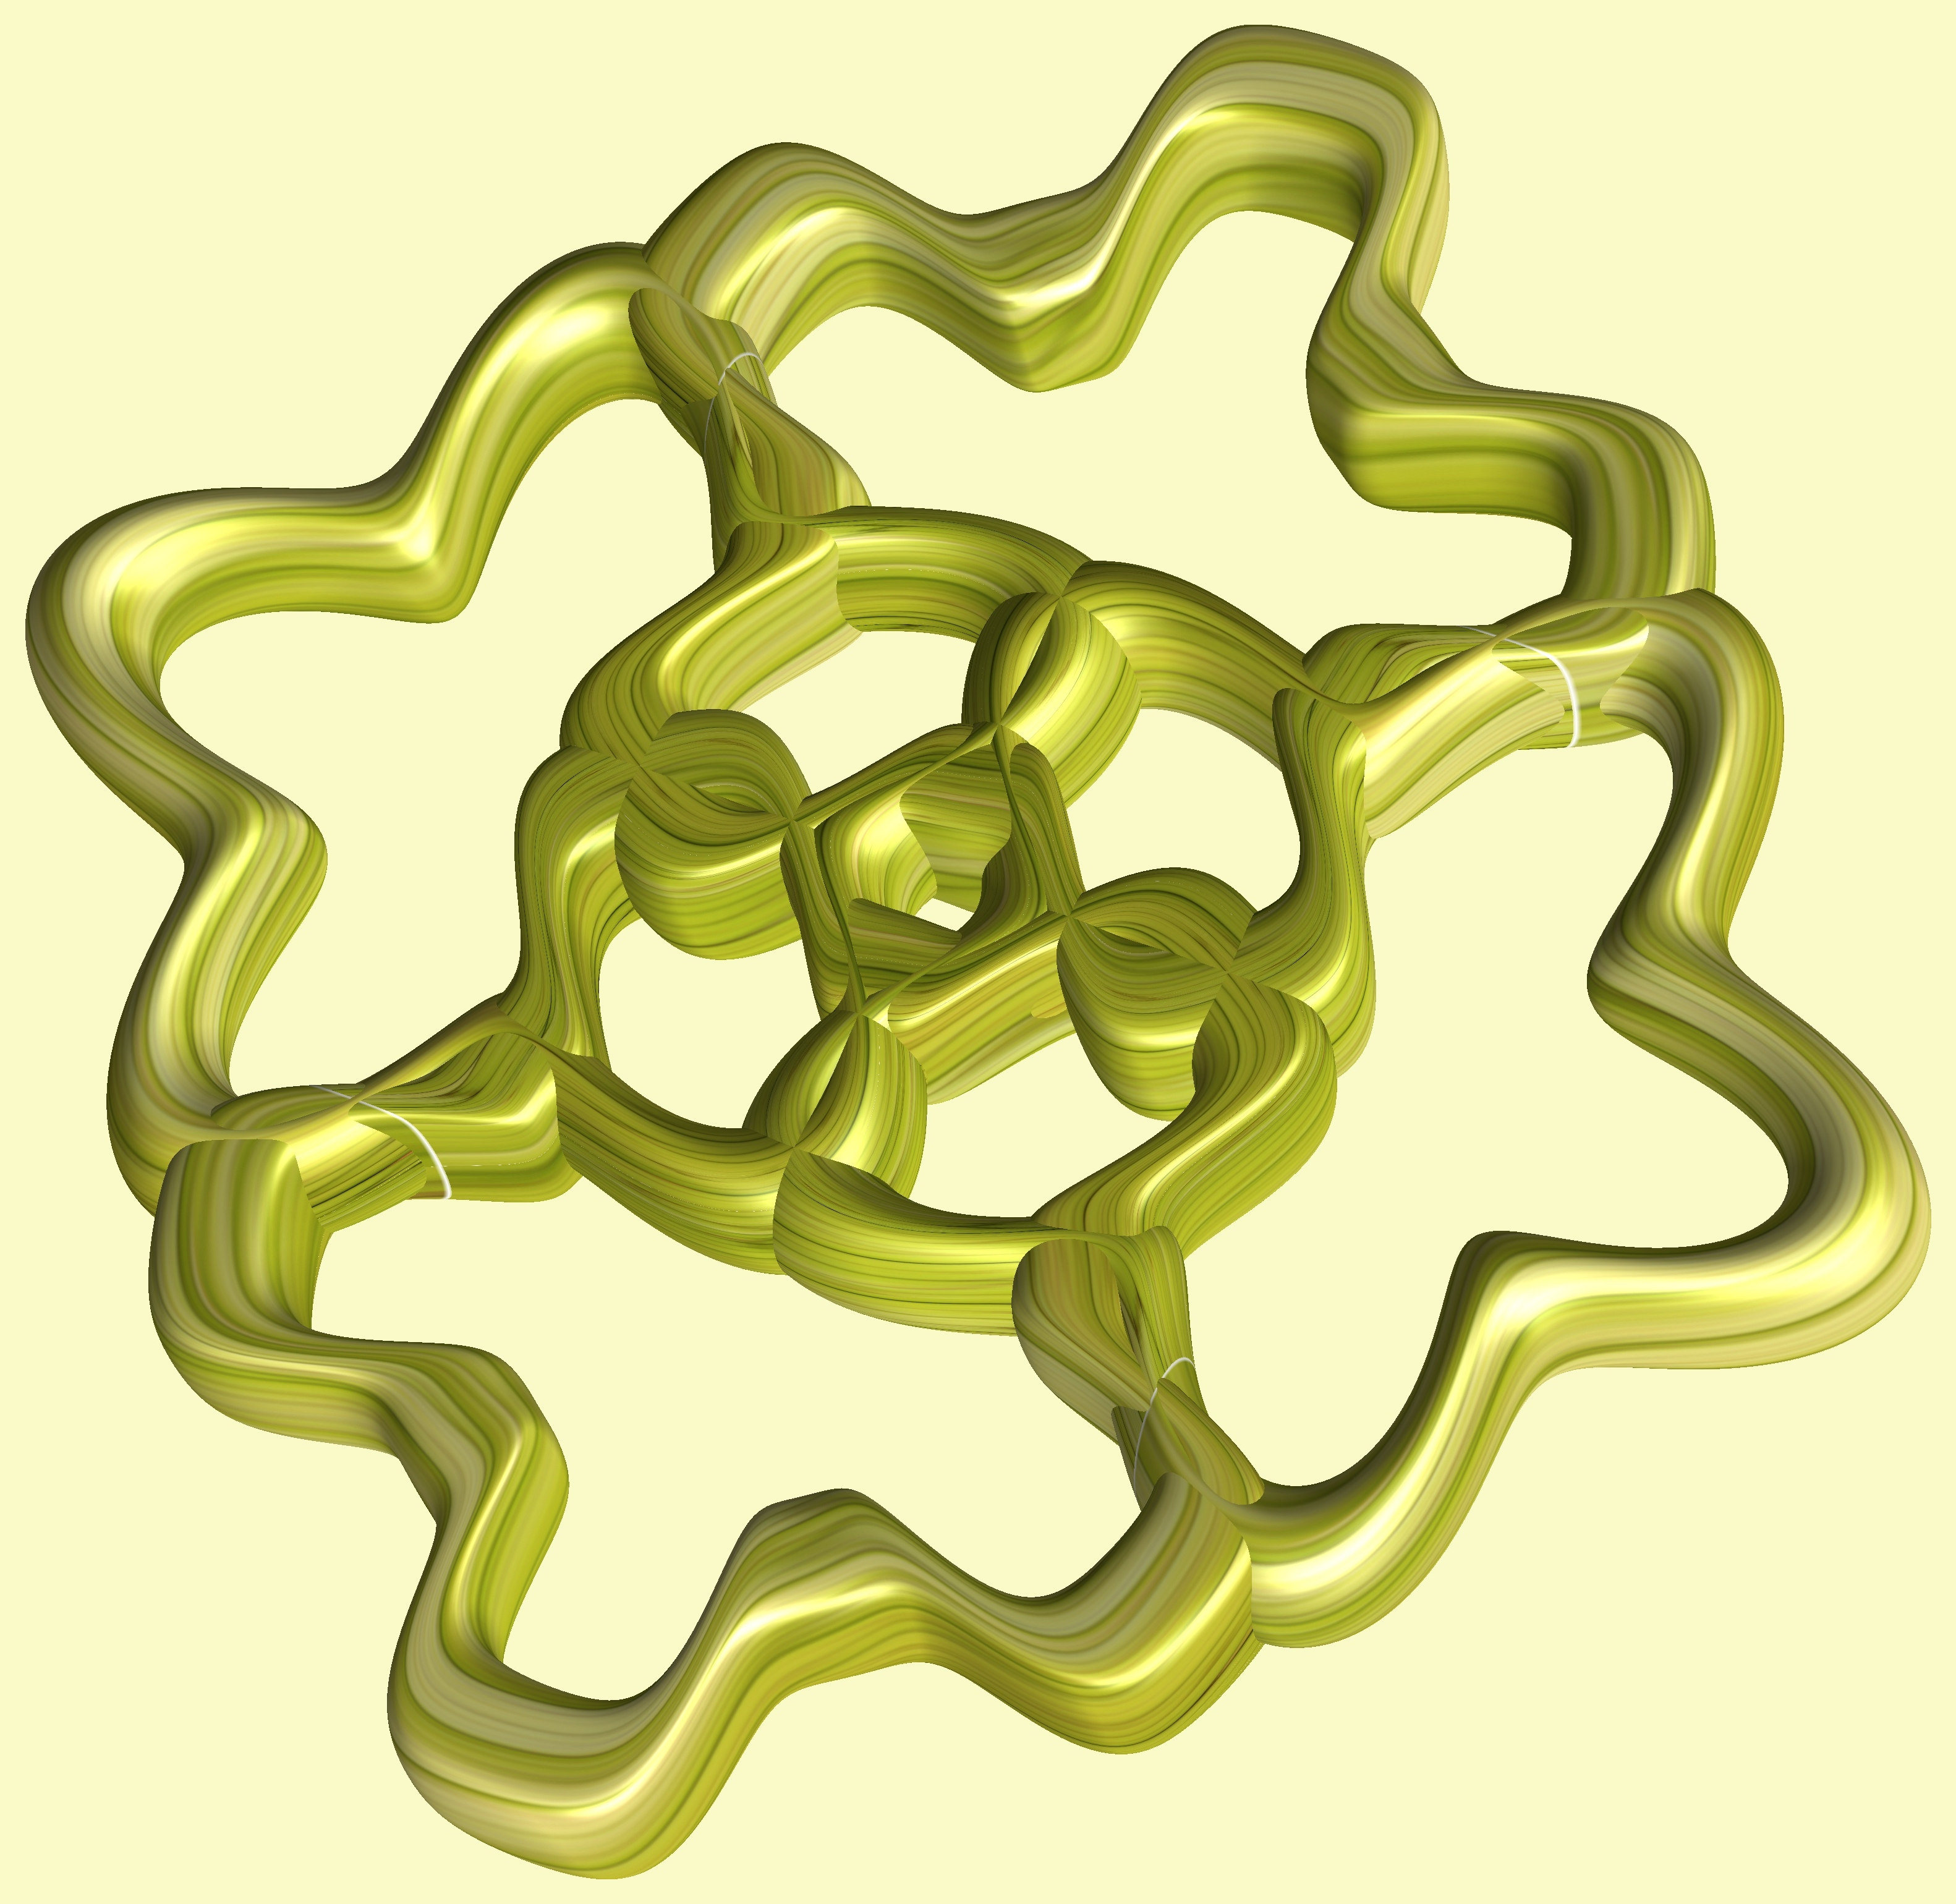
structure, texture, pattern, toy, font, cool image, figure, illustration, design, symmetry, 3d, graphic, torus, mathematica, cg, parametricplot3d, code, program, algorithm, abstruct, mapping